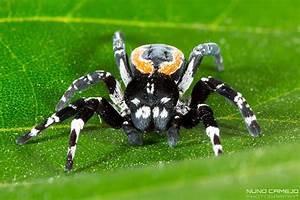
spider